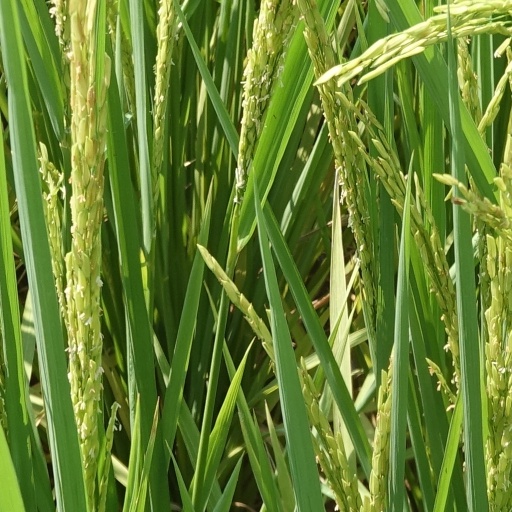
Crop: rice